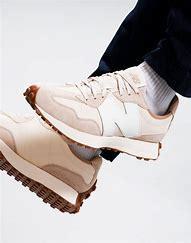
Brand: New
Model: Balance 327